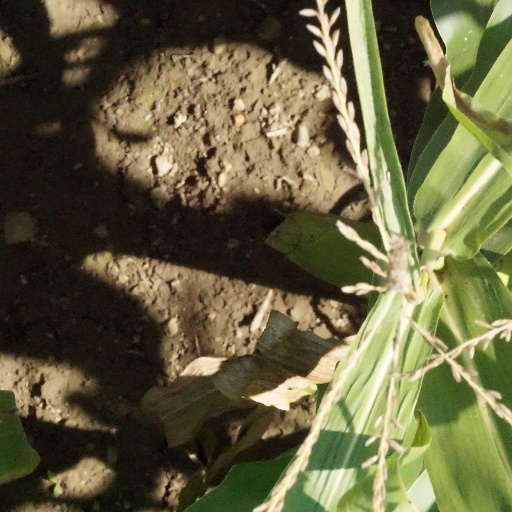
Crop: maize; corn